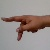
The image shows a hand gesture representing the letter 'P' in Indian Sign Language.